Ringer's solution

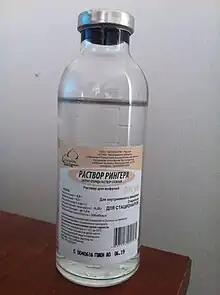
Ringer's solution

Ringer's solution is a solution of several salts dissolved in water for the purpose of creating an isotonic solution relative to the body fluids of an animal. Ringer's solution typically contains sodium chloride, potassium chloride, calcium chloride and sodium bicarbonate, with the last used to buffer the pH. Other additions can include chemical fuel sources for cells, including ATP and dextrose, as well as antibiotics and antifungals.